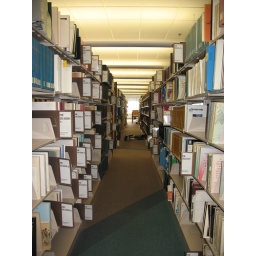
The only books that fell off the shelf in the Government Docs section were the USGS books.